Agustín Arrieta

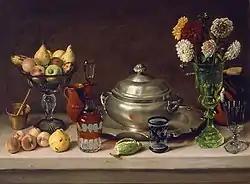
Still Life Dining Table

The son of Tomás Arrieta, of Basque origin, and of Rita María Fernández, Agustín Arrieta was brought as a young boy to the city of Puebla, where he lived for the rest of his life. There is little documentary evidence of this assertion, except for his certificate of marriage to María Nicolasa Lorenzana Varela, dated 29 August 1826, and documents that demonstrate his membership in and participation in competitions of the Academy of Fine Arts in Puebla and the Academy of San Carlos. His time as a student at the Academy of Fine Arts in Puebla coincided with the presence of the professors Lorenzo Zendejas, Salvador del Huerto, López Guerrero, and the brothers Caro and José Manzo. Although he was a member of the Academy, he decided to establish his own workshop, where he began to paint genre scenes and other subjects incomprehensible to the elitist clientele of the city of Puebla, from whom he received only modest sums for his works. Neither did the recognition conferred on him by the painters of Puebla in the Guía de Forasteros of 1852 improve his economic circumstances. Indeed, in order to support himself, he had to accept employment as a concierge at the State Congress.